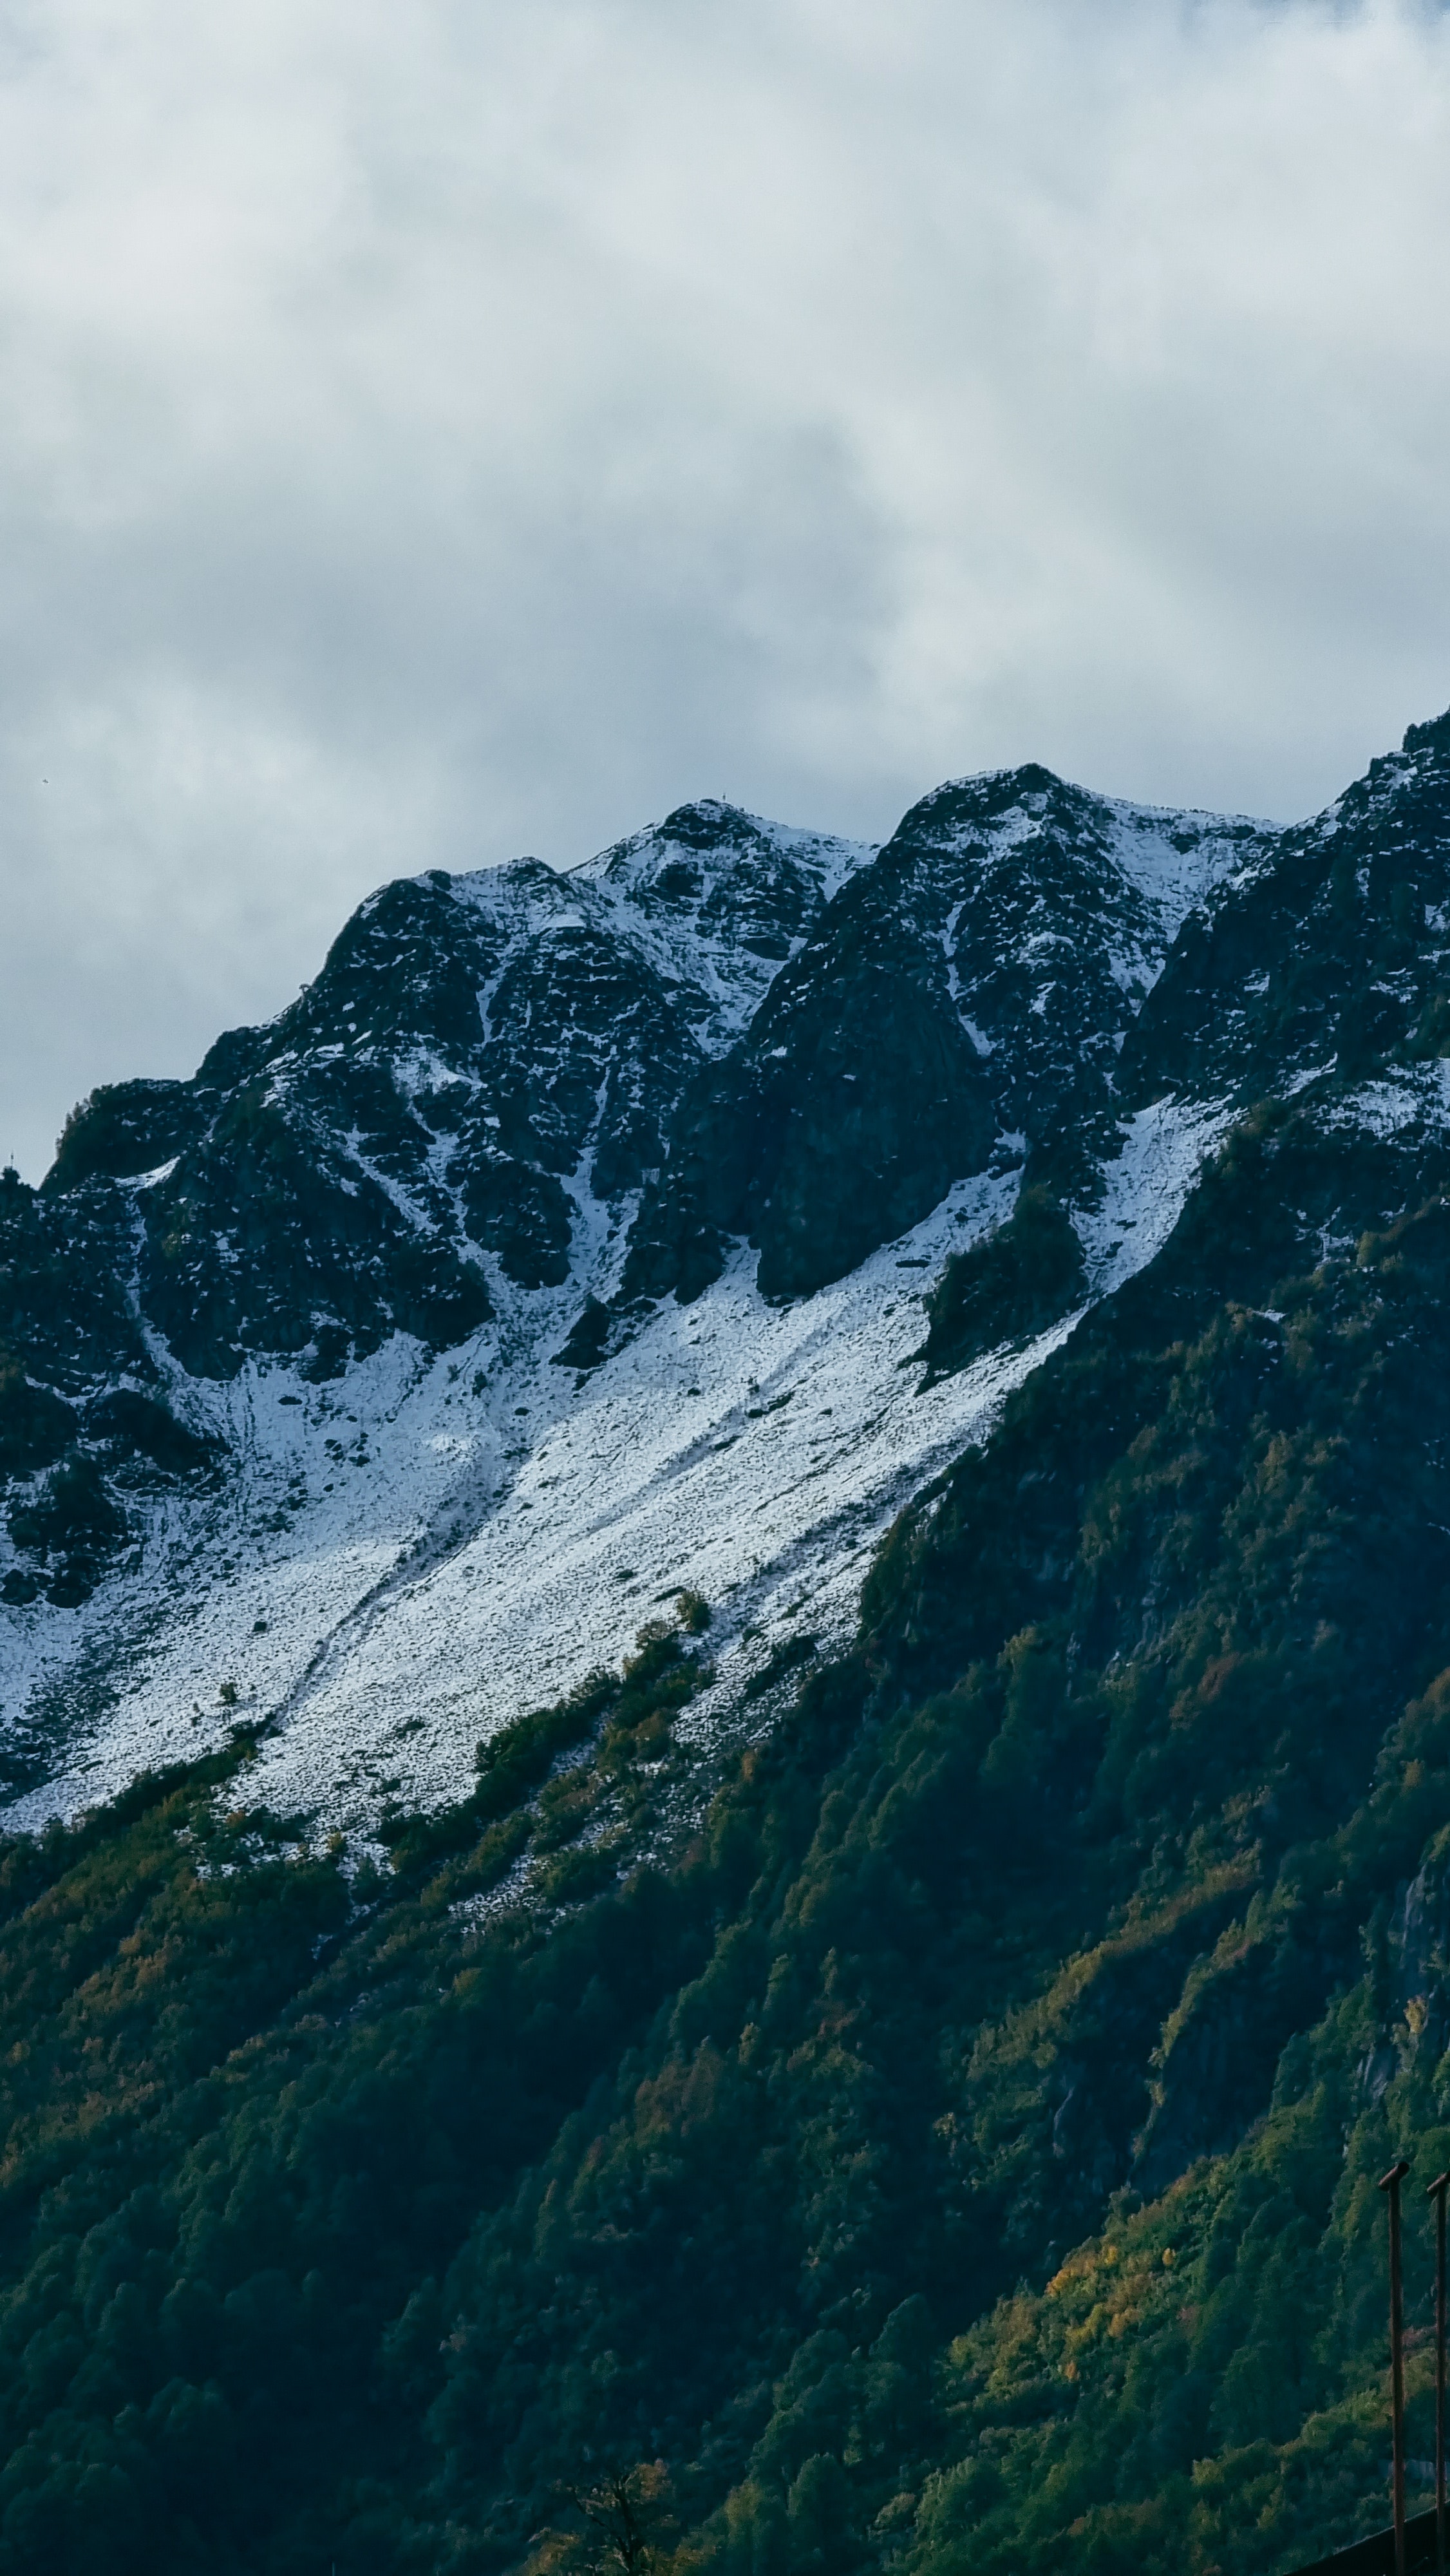
natural, cloud, sky, mountain, plant, natural landscape, slope, snow, tree, terrain, ice cap, grassland, landscape, cumulus, valley, meadow, formation, glacial landform, nunatak, road, hill, grass, mountain range, plateau, glacier, massif, ar te, pasture, geology, rock, fell, winter, batholith, freezing, sound, forest, moraine, reservoir, escarpment, summit, tundra, cirque, mountain pass, tropical and subtropical coniferous forests